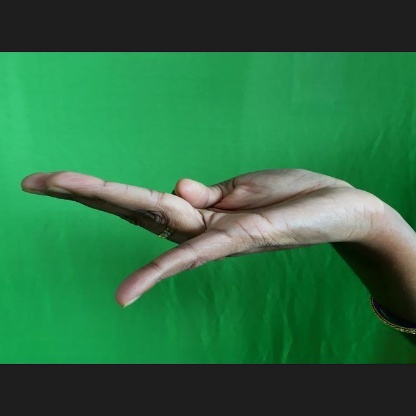
Mudra: Chaturam